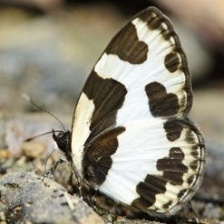
Species: ELBOWED PIERROT